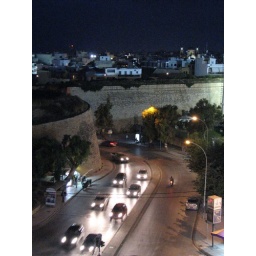
The night view of the city wall from our balcony at the Hotel Castello in Heraklion.